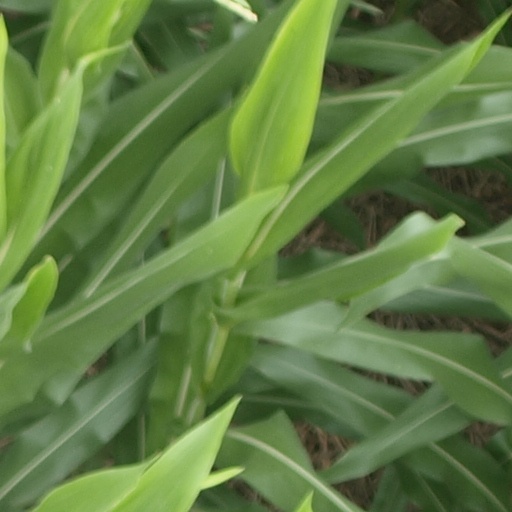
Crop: maize; corn